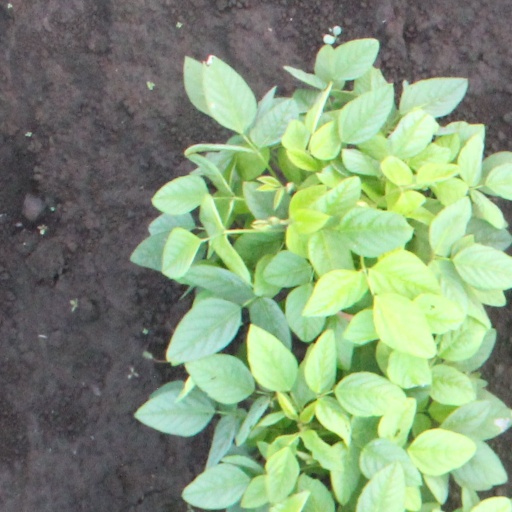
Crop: soybean